Celje

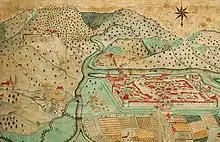
Celje, pictured in 1750. The Voglajna River can be seen on the left, flowing into the Savinja. The island district is called Otok (Slovene for 'island').

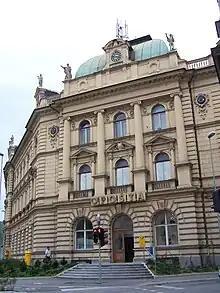
The Celje Post Office

After the Counts of Celje died out in 1456, the region was inherited by the Habsburgs of Austria and administered by the Duchy of Styria. The city walls and defensive moat were built in 1473. The town defended itself against Turks and in 1515 during great Slovene peasant revolt against peasants, who had taken Old Castle.